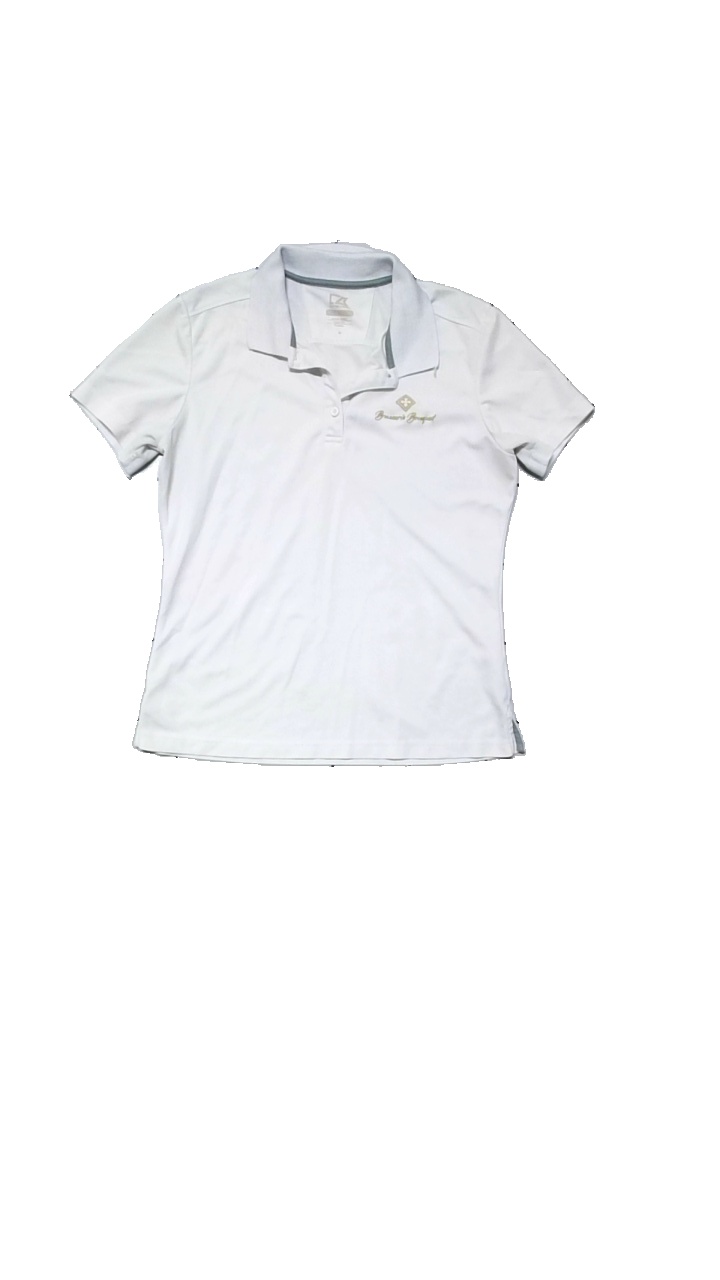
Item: Top (Ladies)
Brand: Cutter & Buck
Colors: White
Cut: Regular
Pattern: Logo print
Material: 100% polyester
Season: All
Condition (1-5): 2
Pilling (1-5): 4
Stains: Minor
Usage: Reuse
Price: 50-100